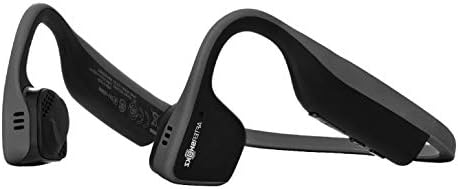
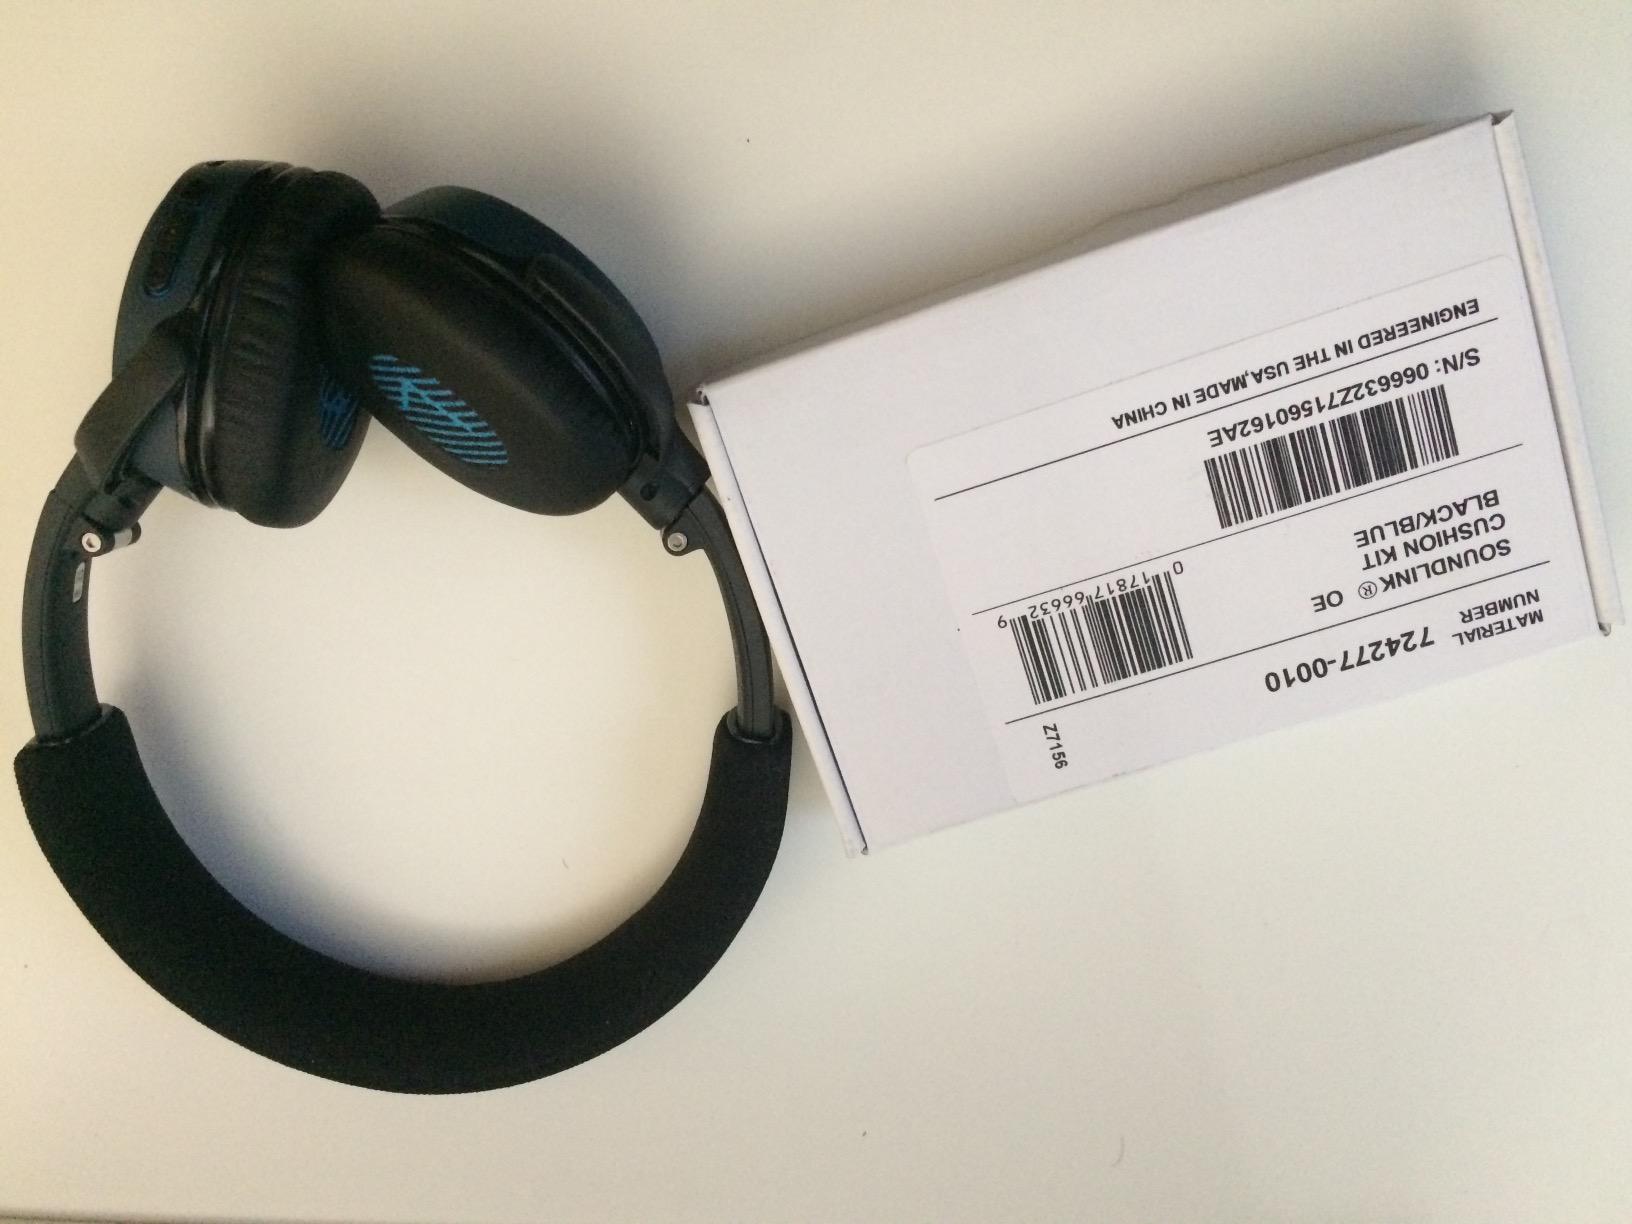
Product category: headphones
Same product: no